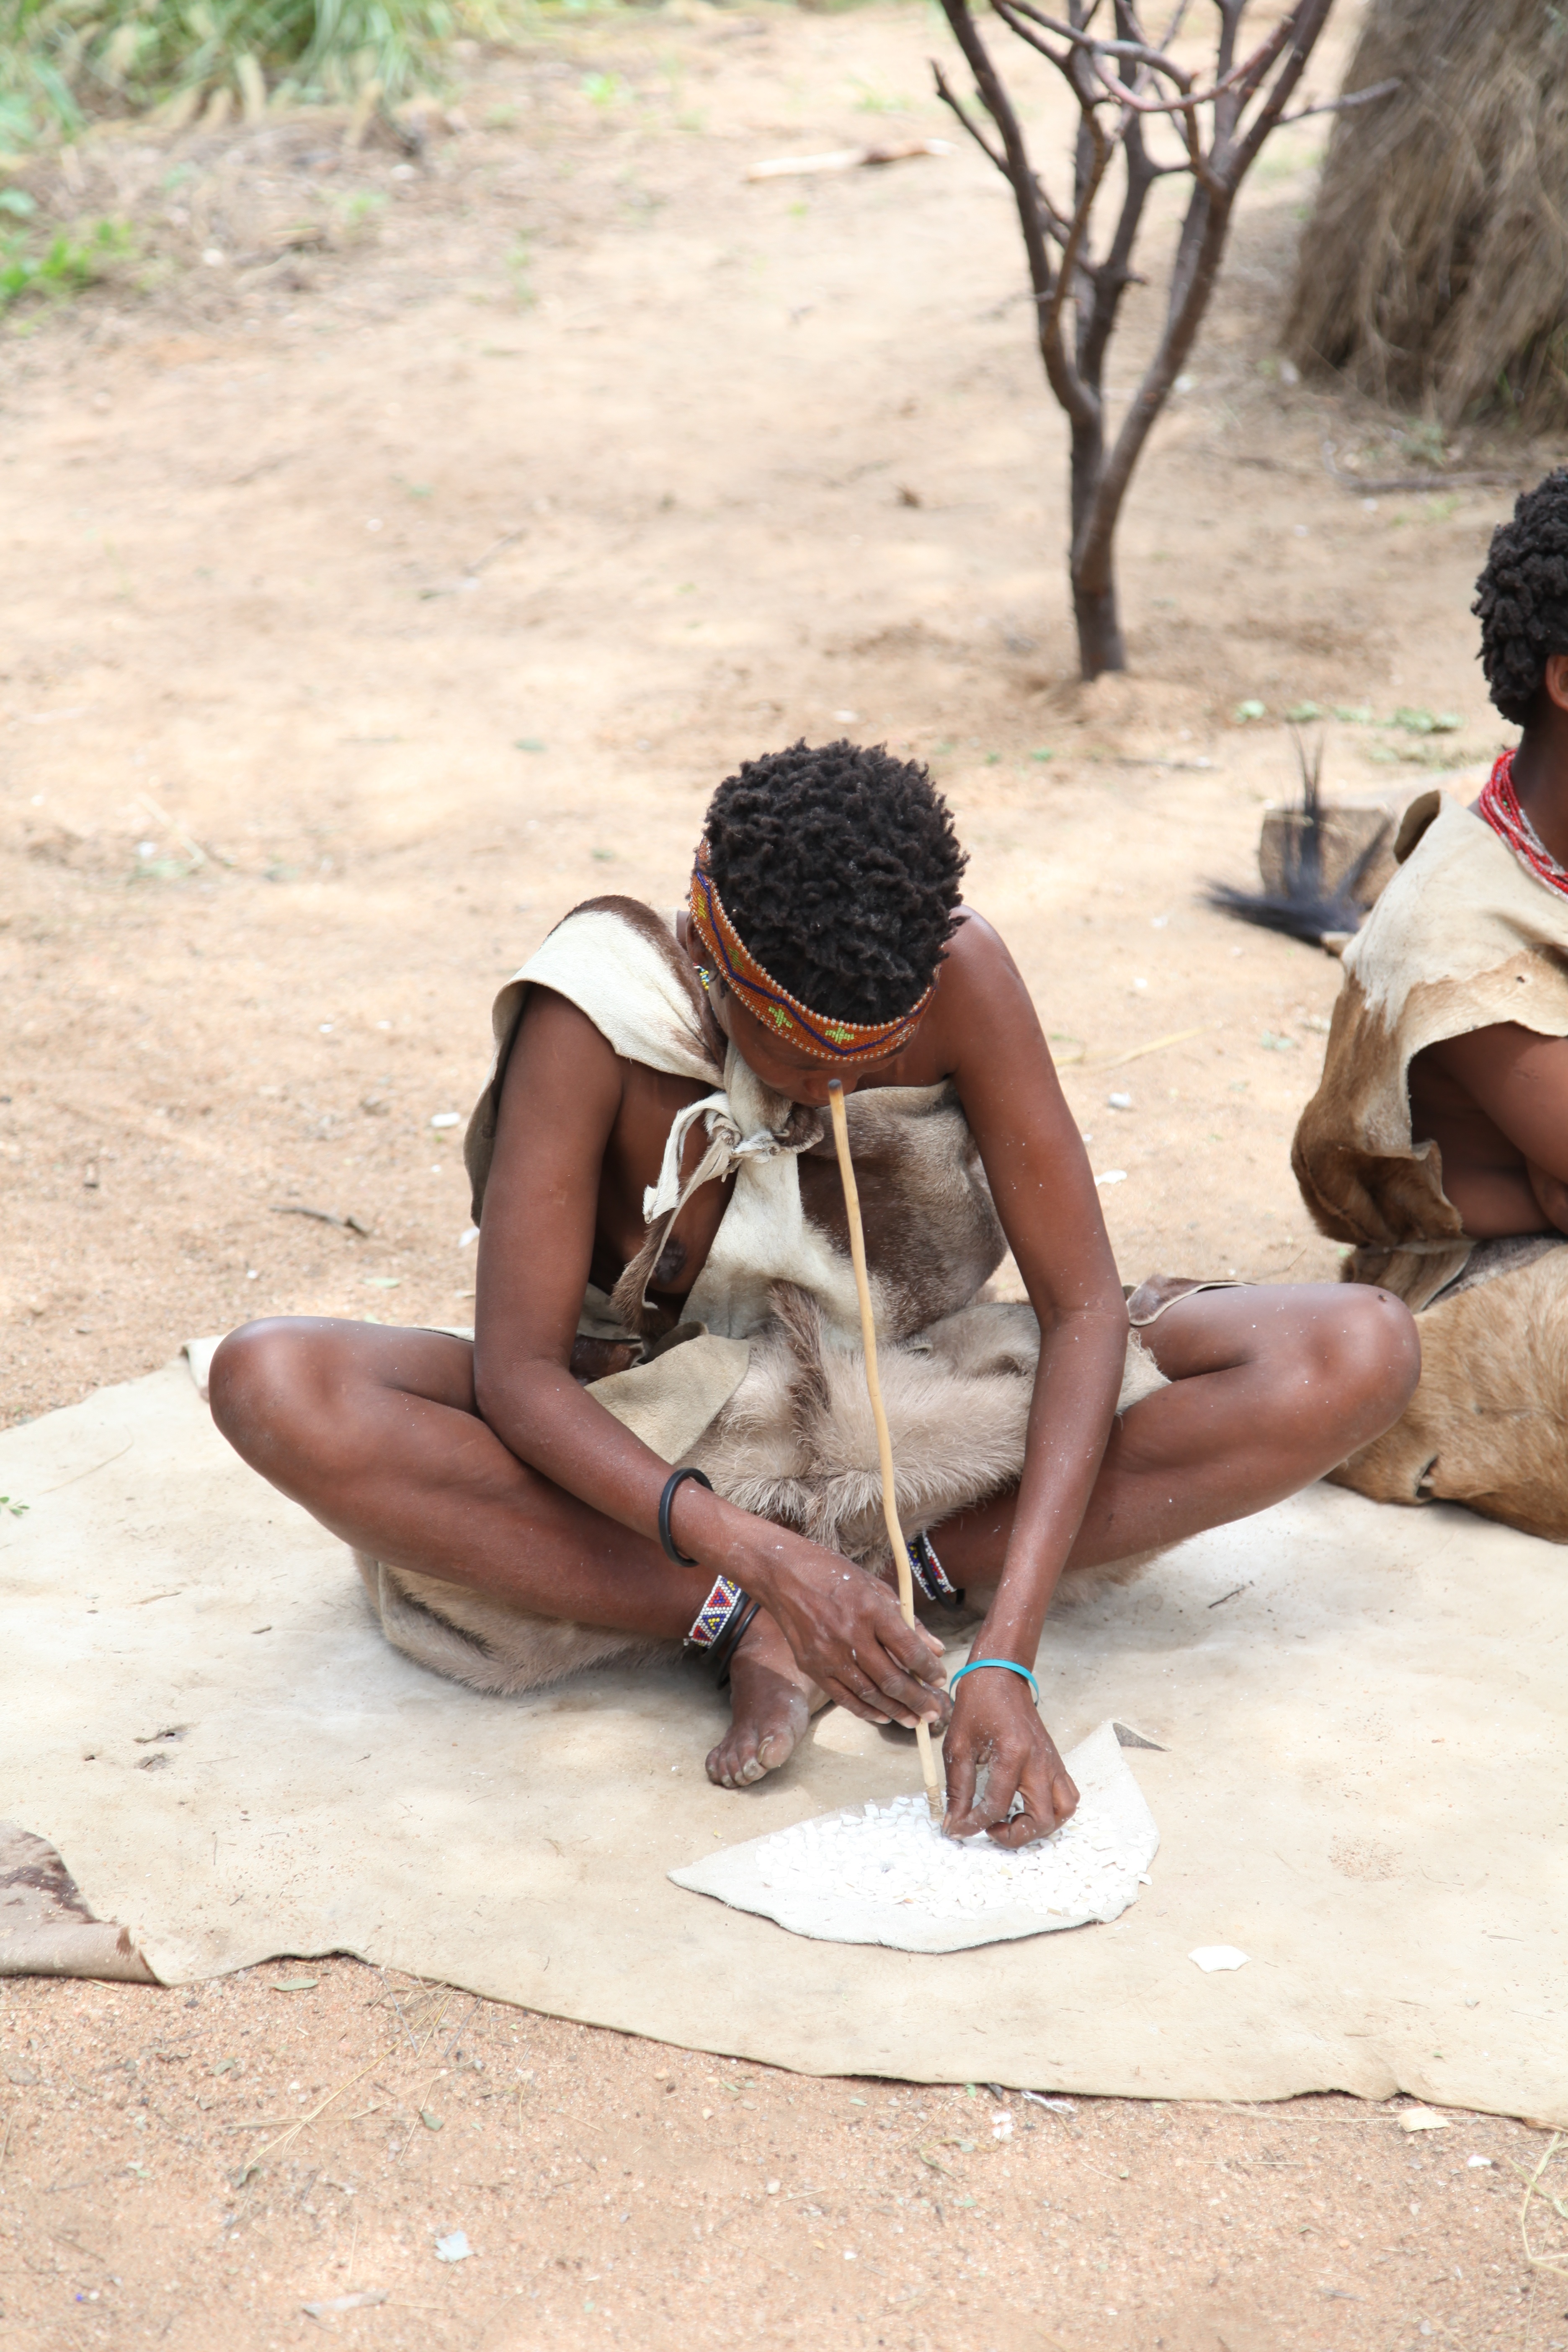
working, sand, person, people, woman, vacation, leg, spring, africa, child, tourism, tribe, temple, photograph, beauty, image, interaction, photo shoot, human positions